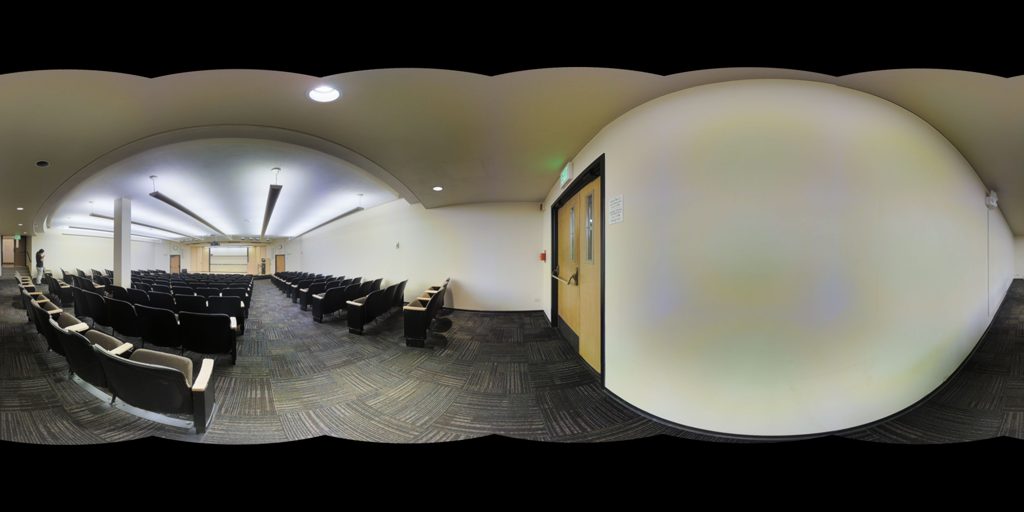
Referred object: person

Referred object: the wooden double doors with narrow vertical windows